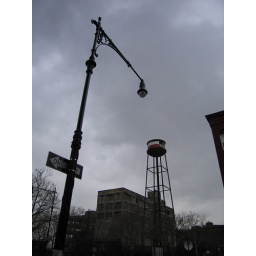
I like the wrought iron street lamps and old clock in Greenpoint!